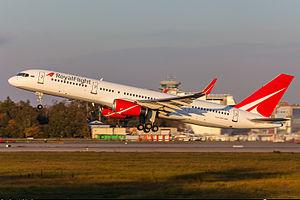
JSC "Royal Flight airlines" est une compagnie aérienne charter basée à Abakan, en Russie. Elle propose des vols charters entre la Russie et des destinations de vacances telles que l'Égypte, la Turquie, l'Inde et les Émirats arabes unis.